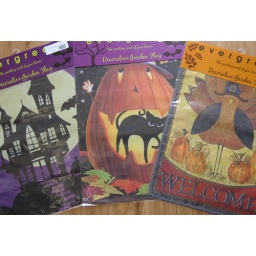
cute new styles...the haunted house glows in the dark!